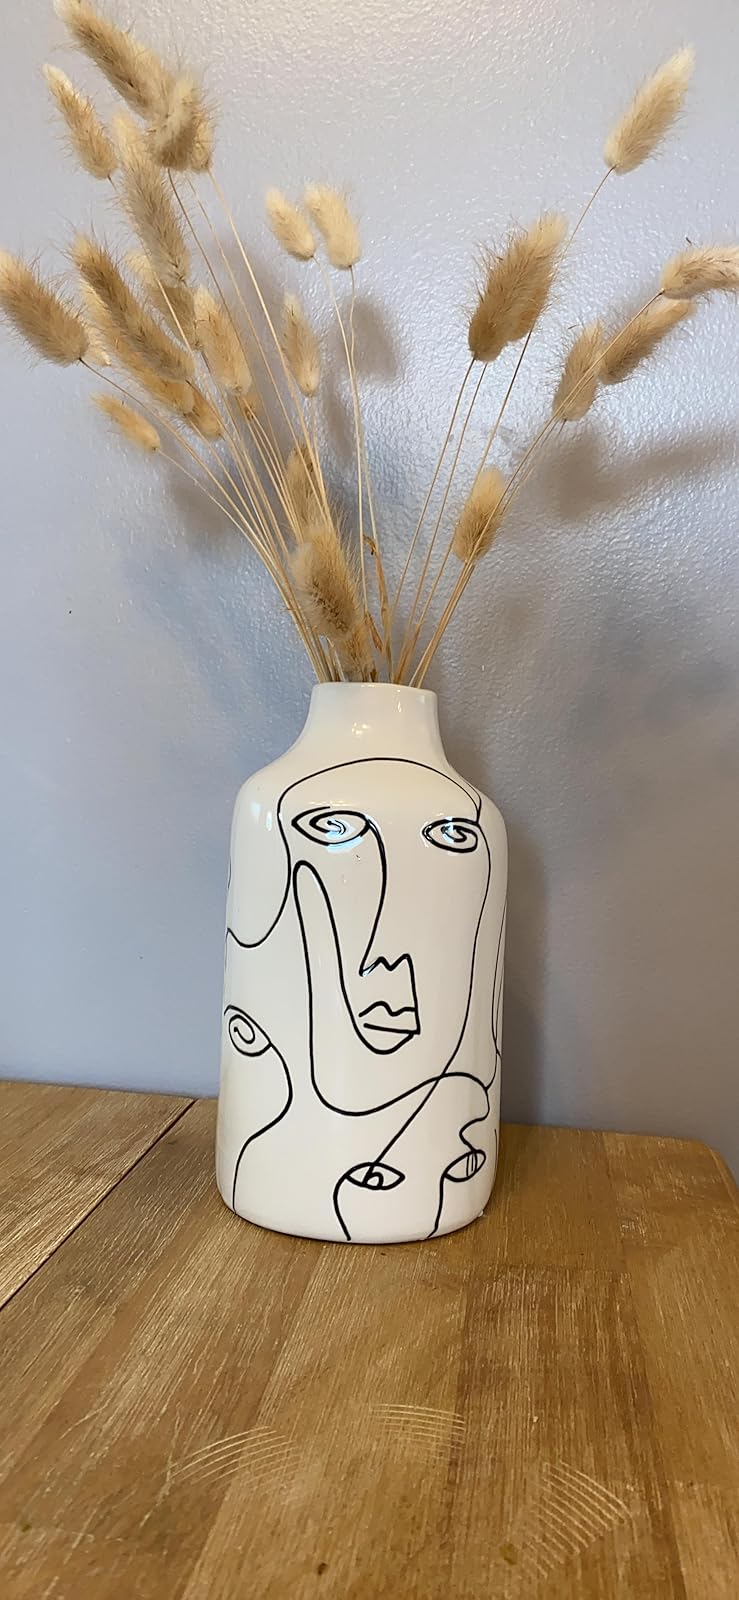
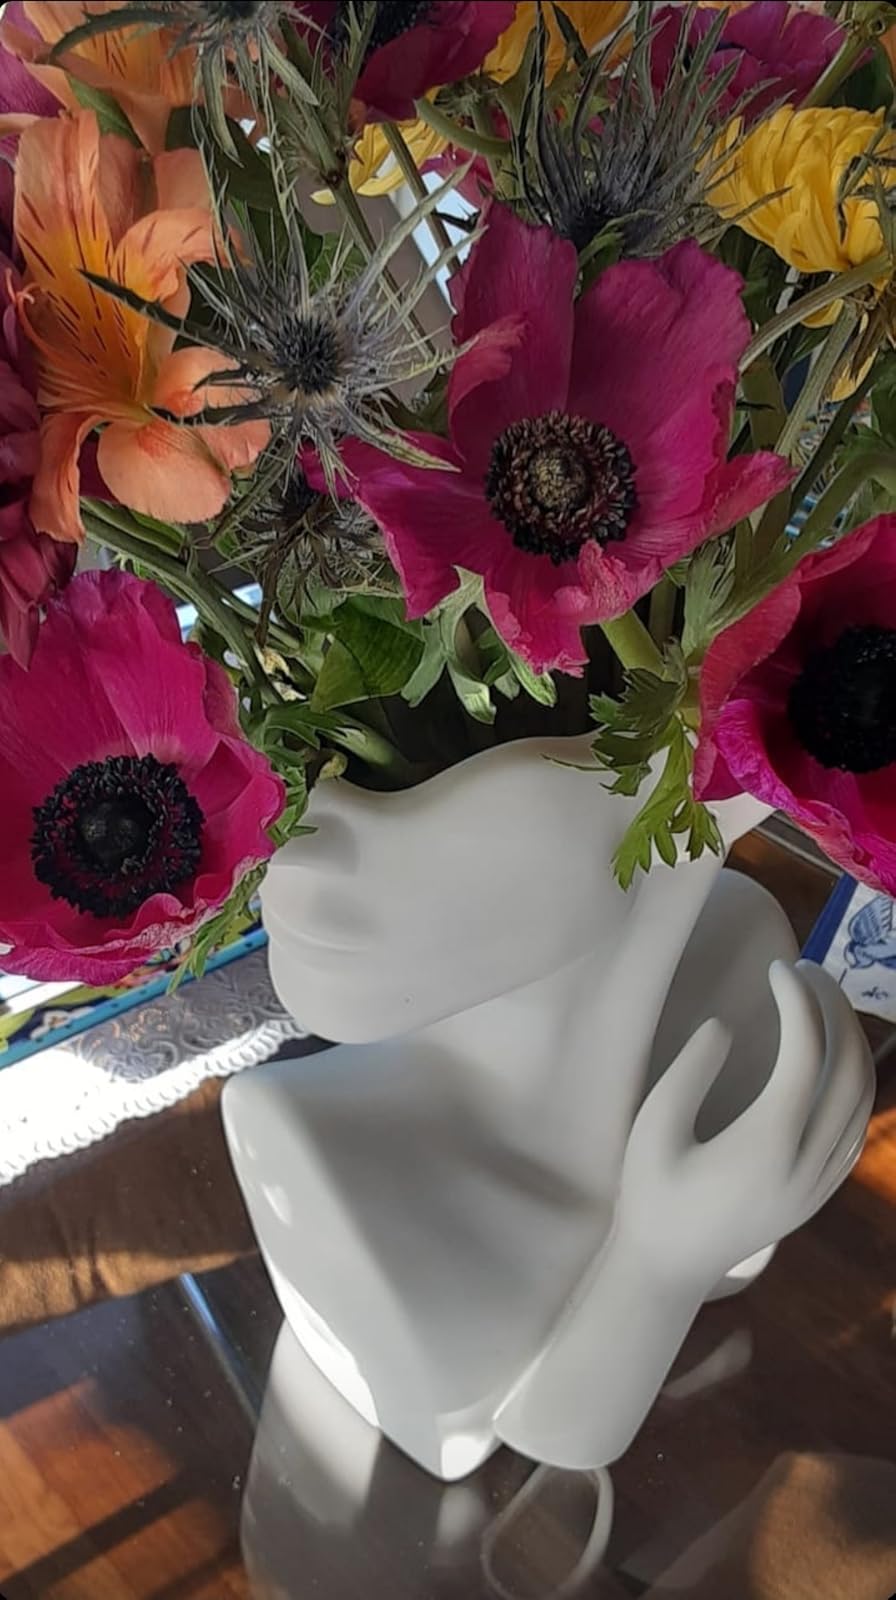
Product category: vase
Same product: no